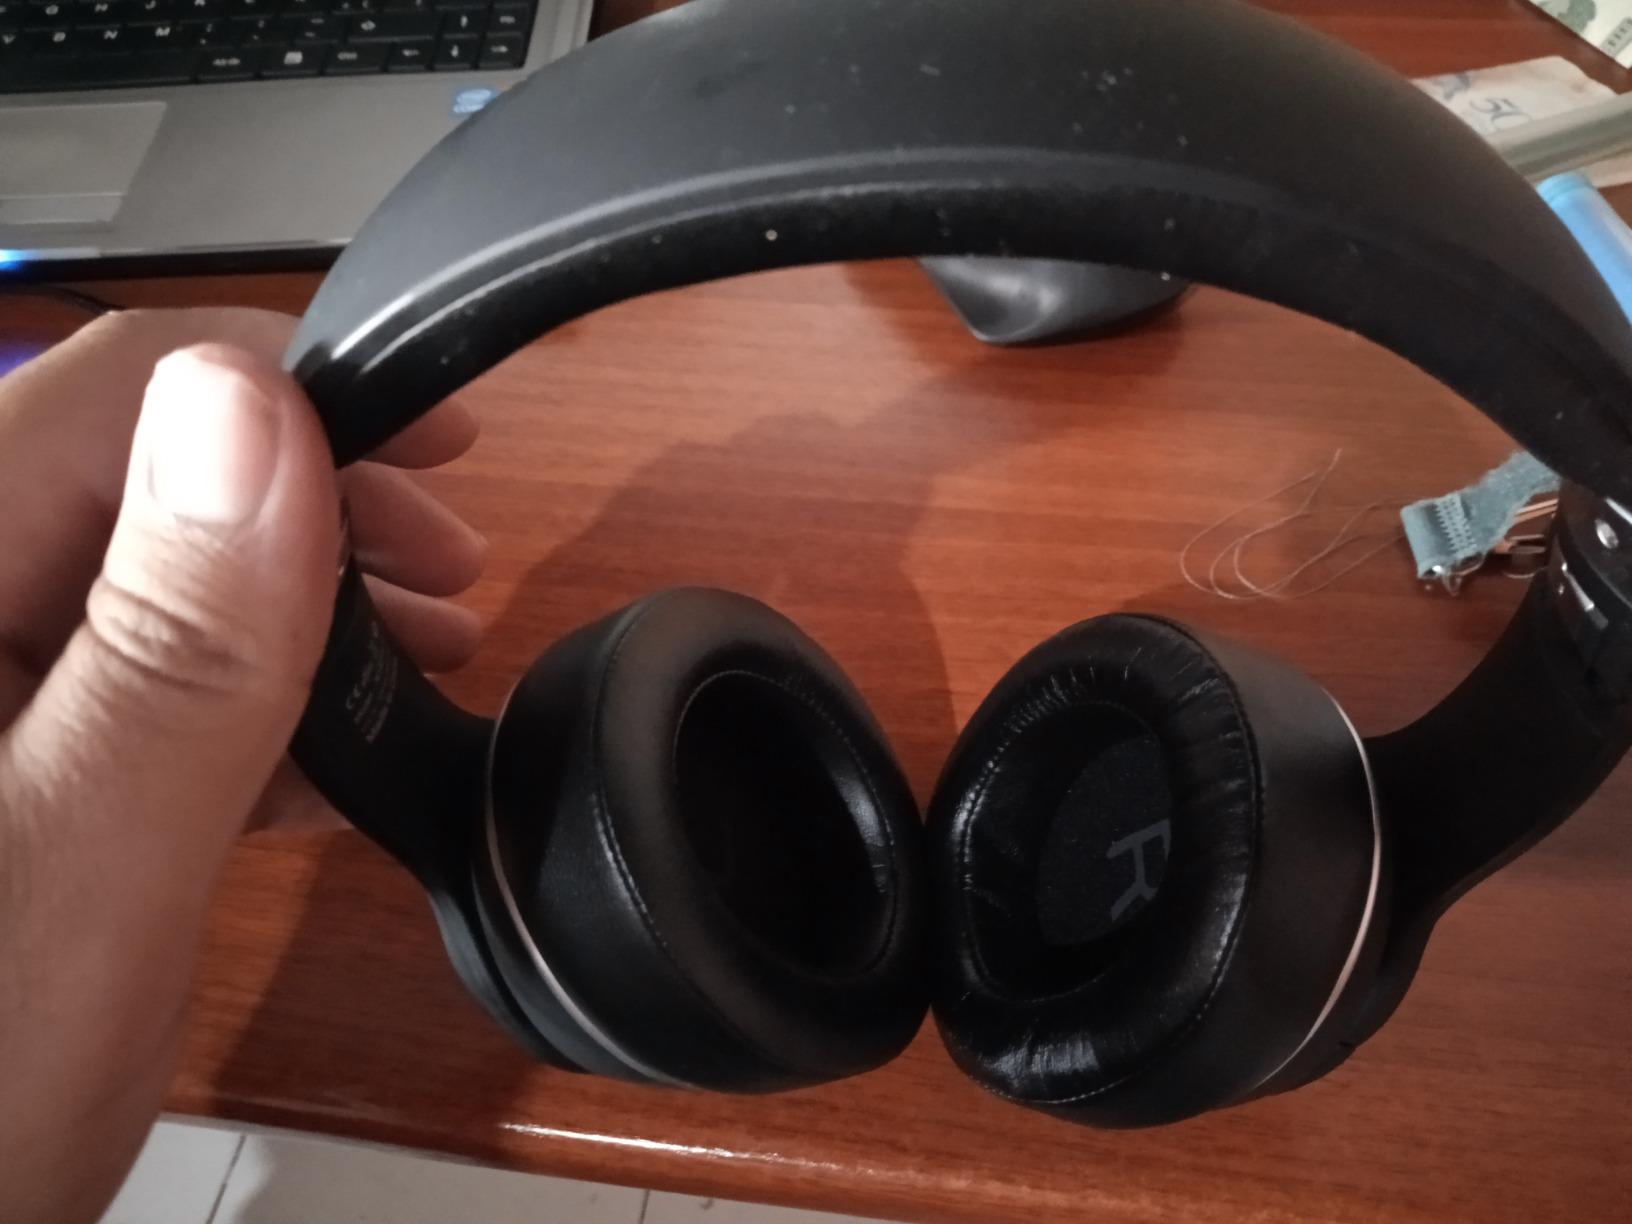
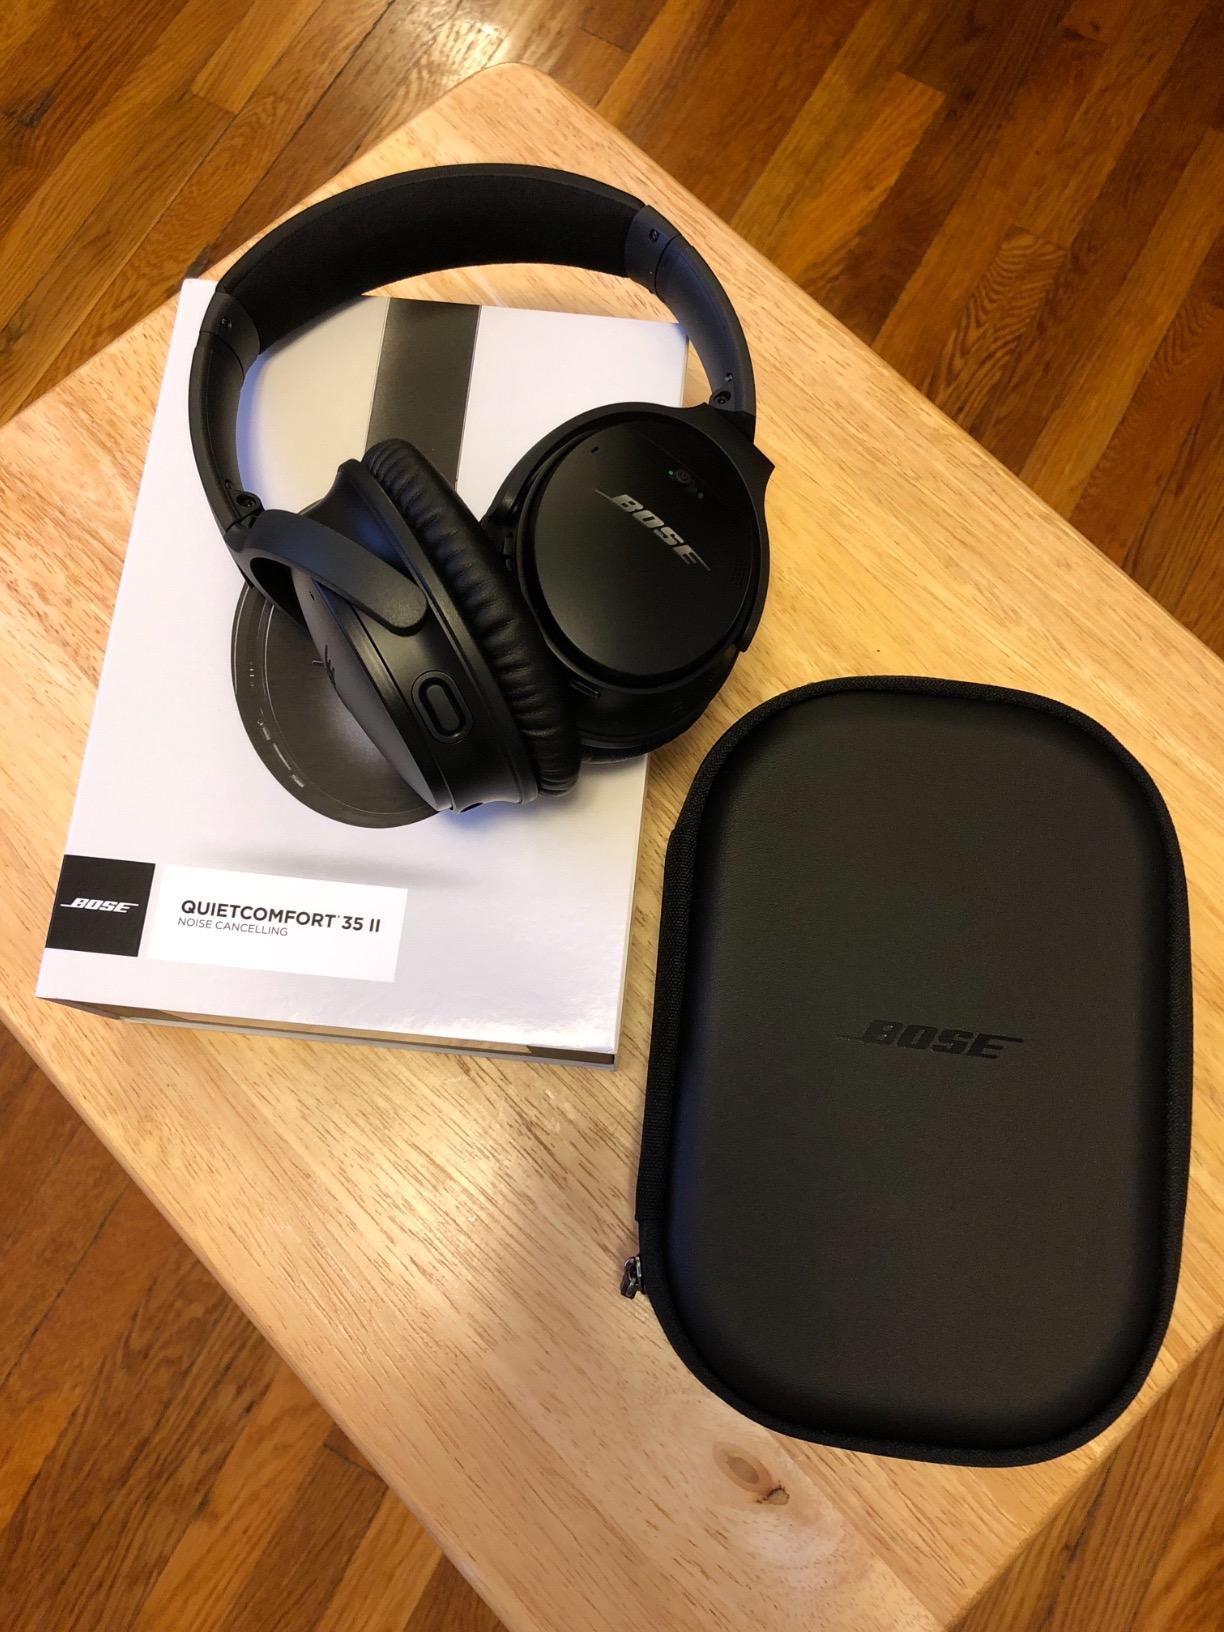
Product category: headphones
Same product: no